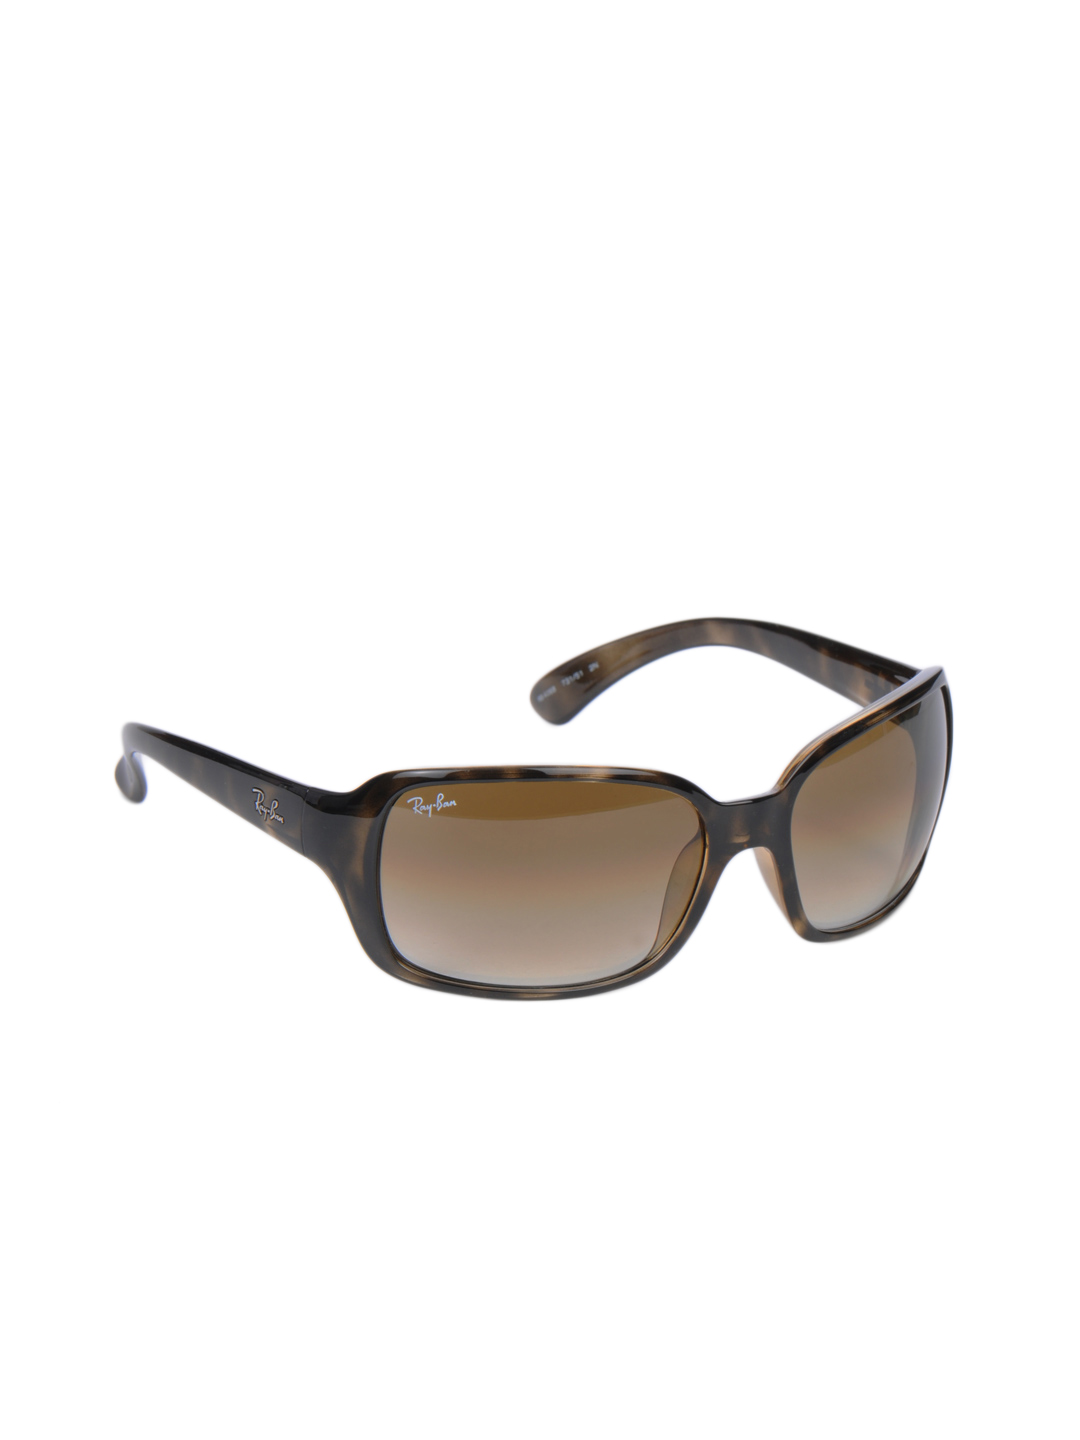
Ray-Ban Men High Street Sunglasses
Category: Accessories / Eyewear / Sunglasses
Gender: Men
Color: Black
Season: Winter 2016
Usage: Casual